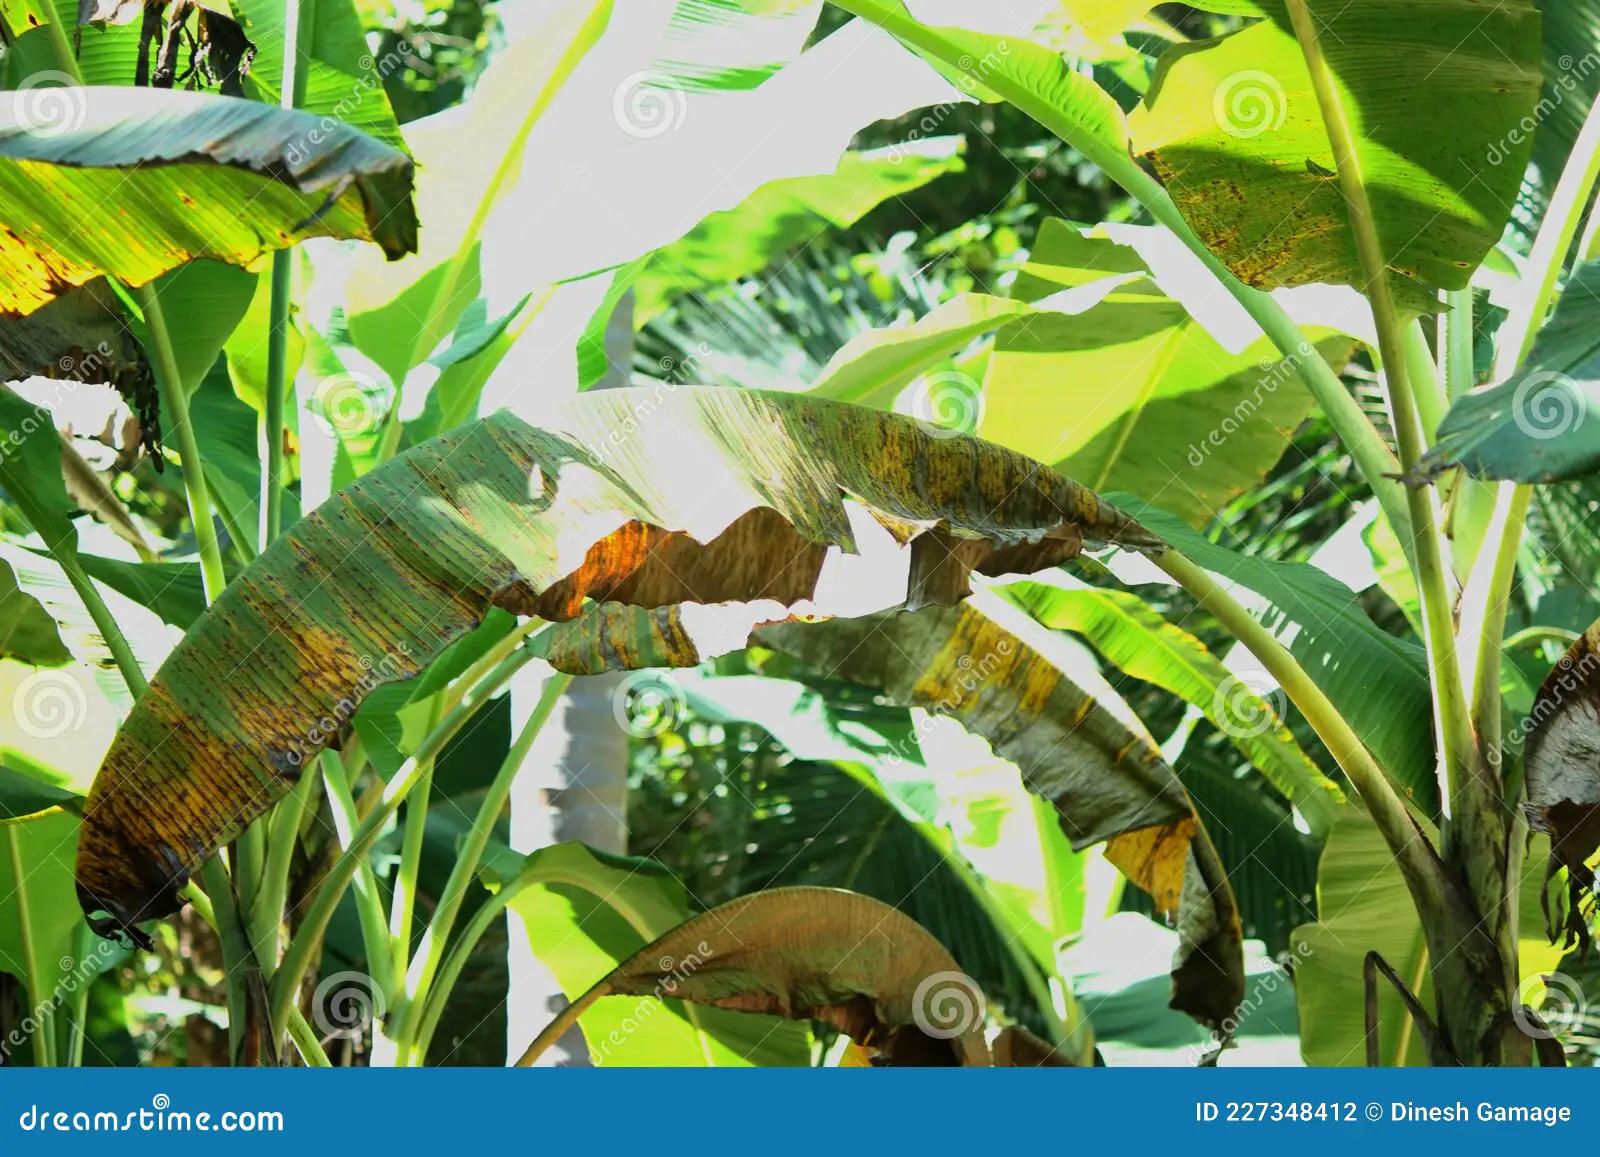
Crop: unknown
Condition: banana_banana_black_streak_banana_black_sigatoka_()